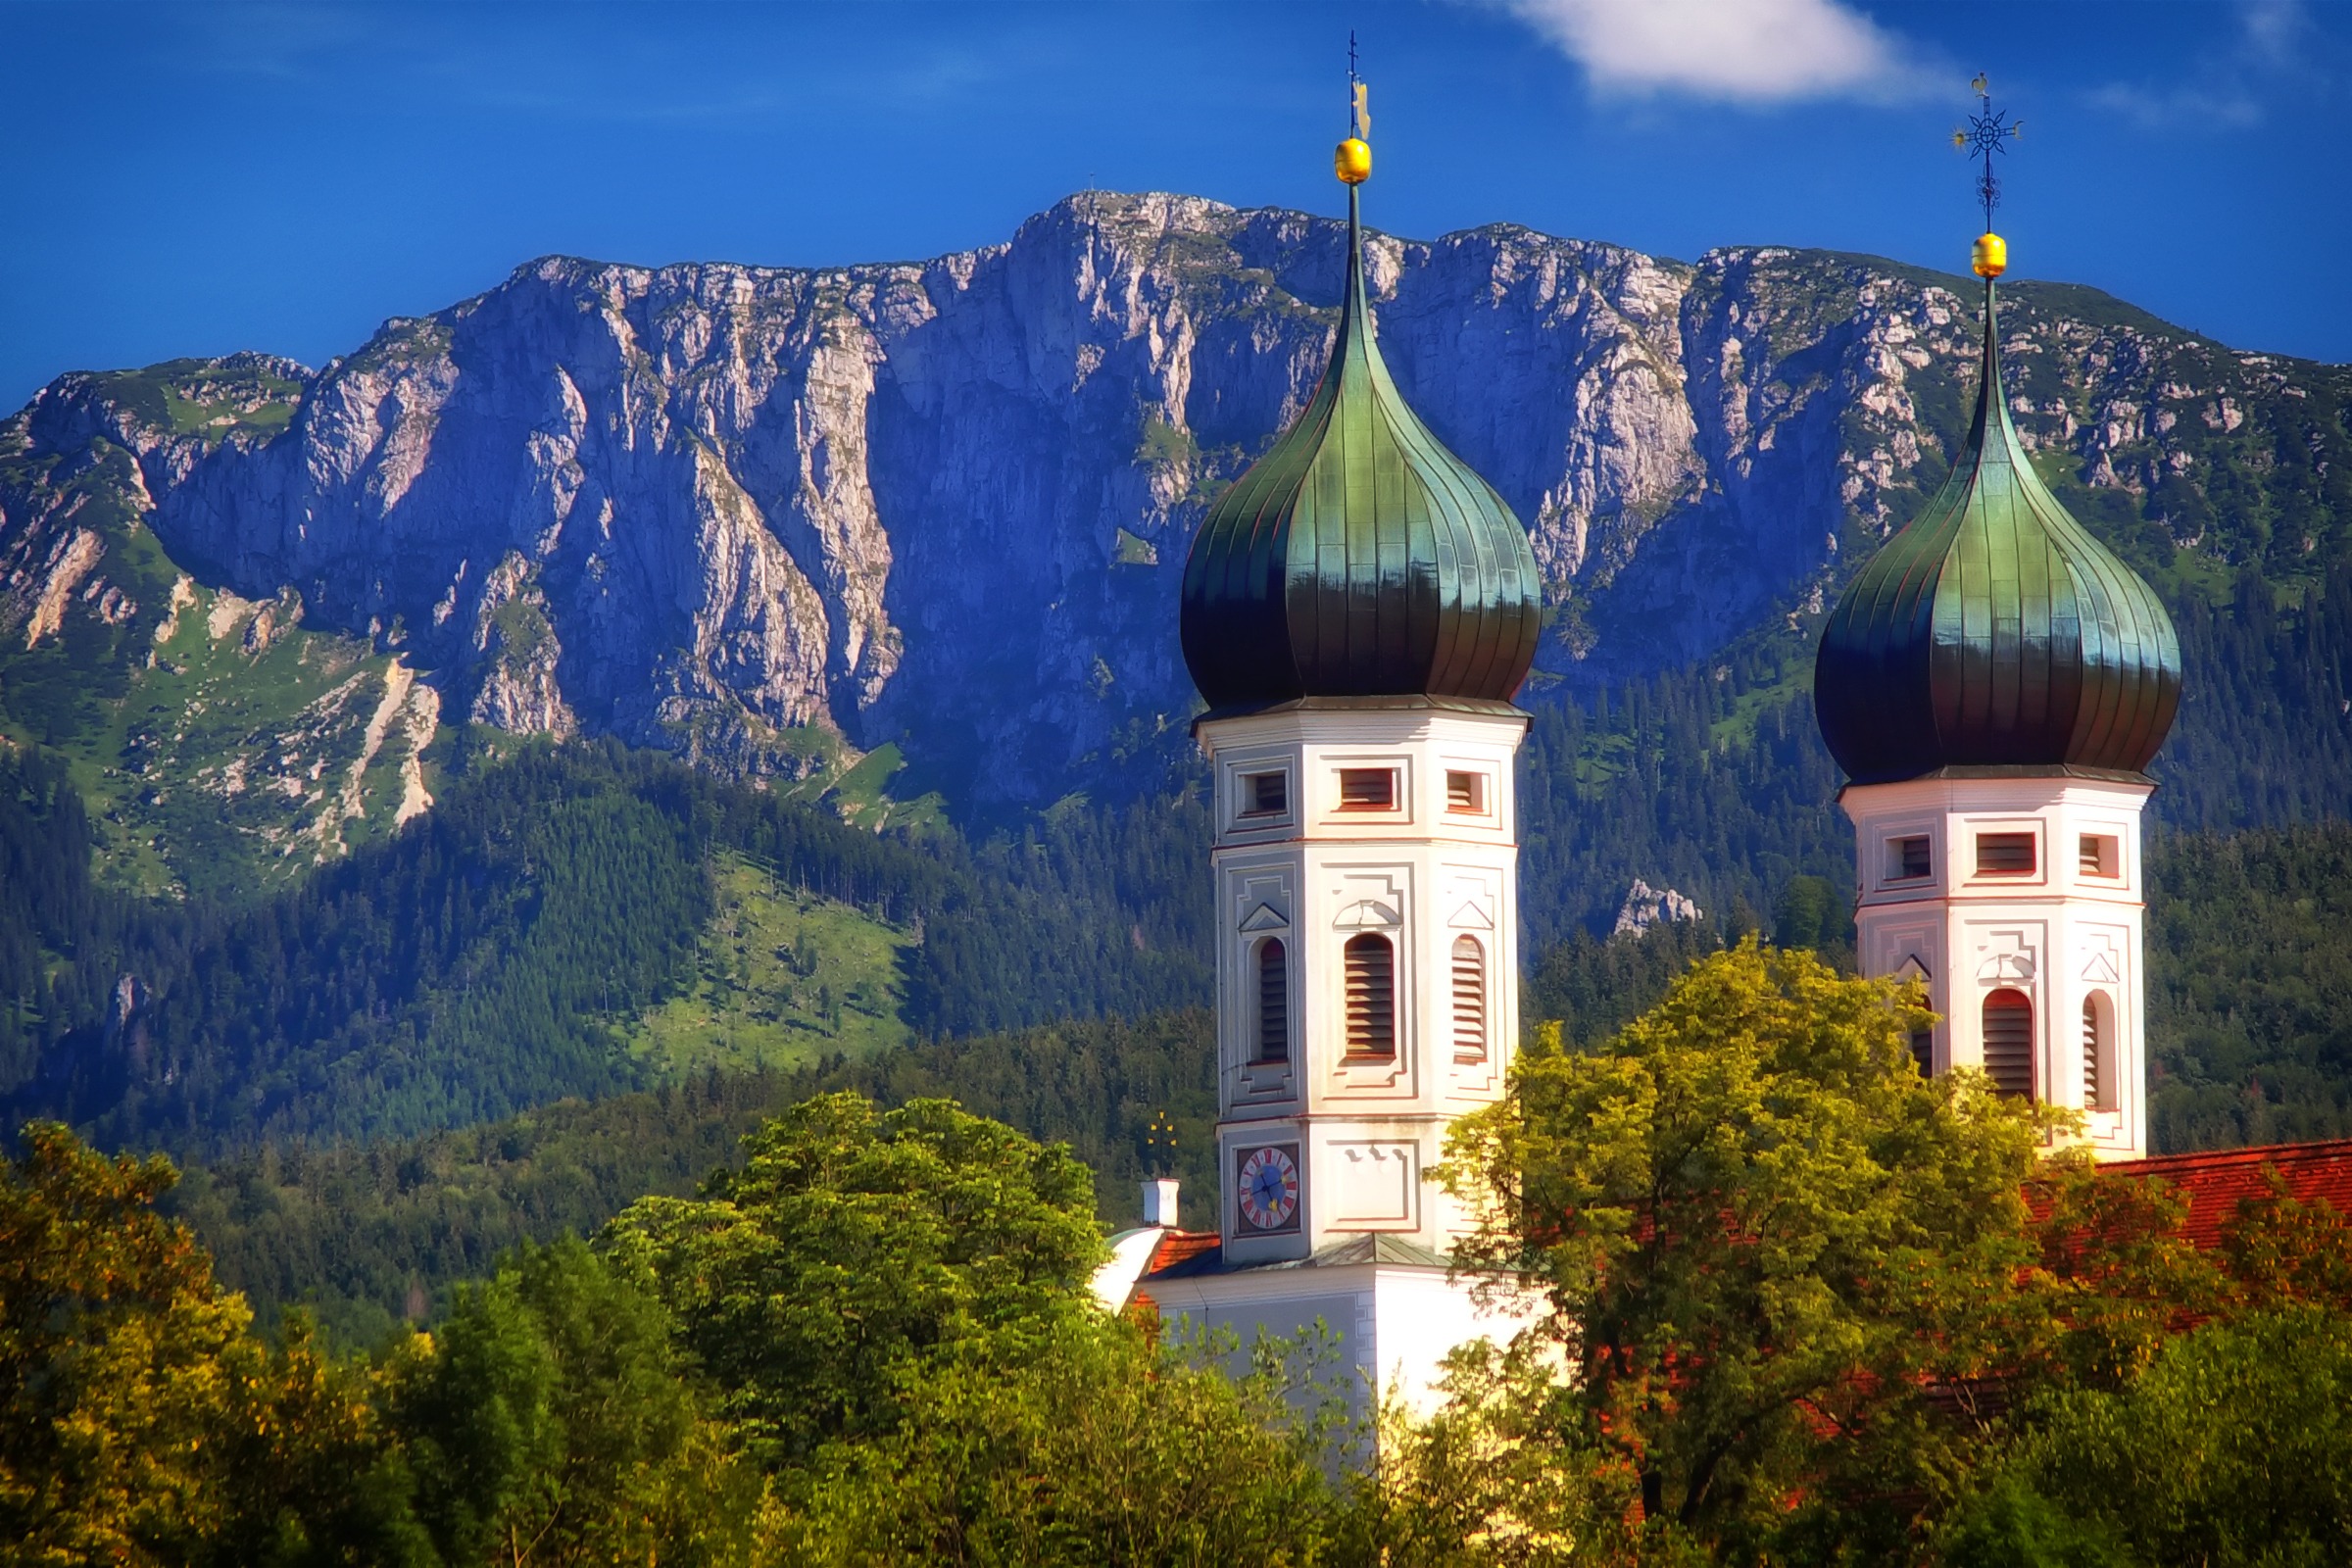
nature, mountain, architecture, chateau, mountain range, religion, landmark, church, tourism, trees, outside, towers, mountains, faith, monastery, germany